George Stephenson

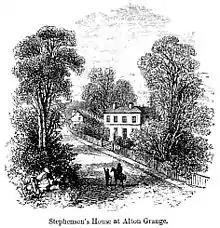
Stephenson's House at Alton Grange

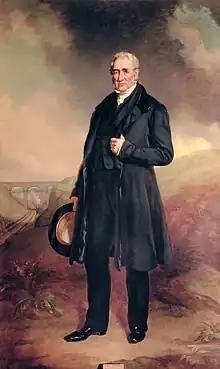
A Portrait of George Stephenson by painter John Lucas

1830 also saw the grand opening of the skew bridge in Rainhill over the Liverpool and Manchester Railway. The bridge was the first to cross any railway at an angle. It required the structure to be constructed as two flat planes (overlapping in this case by ) between which the stonework forms a parallelogram shape when viewed from above. It has the effect of flattening the arch and the solution is to lay the bricks forming the arch at an angle to the abutments (the piers on which the arches rest). The technique, which results in a spiral effect in the arch masonry, provides extra strength in the arch to compensate for the angled abutments.